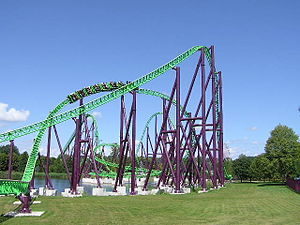
Biddinghuizen
Biddinghuizen er en by i det centrale Nederlandene, i provinsen Flevoland.